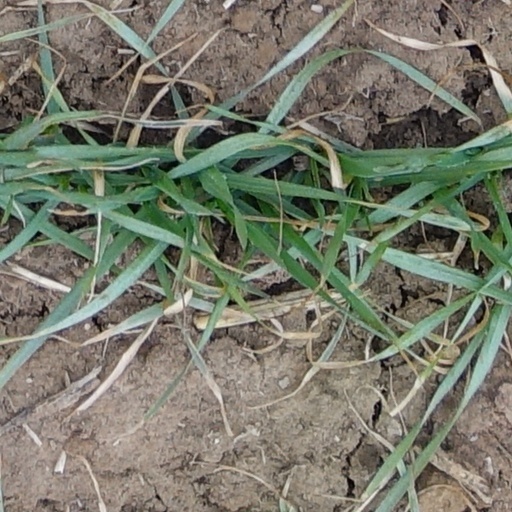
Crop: wheat